CAB 500

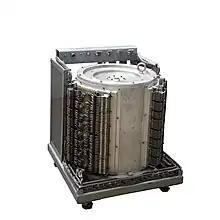
CAB 500 drum memory

The CAB 500 was intentionally designed to be accessible even to those without specific technical training in computing. One of its distinctive features was its interactive mode, enabling users to work directly from its built-in keyboard, akin to a teletype typewriter. Functions commonly used in this mode were represented by letters, like 'A' for addition or 'M' for multiplication. Additionally, the machine possessed the capability to leverage microprogram for handling more complex operations. In programmed mode, it also incorporated an innovative formula automatic programming language called 'Programmation Automatique des Formules' (PAF), which translated functions into machine code.